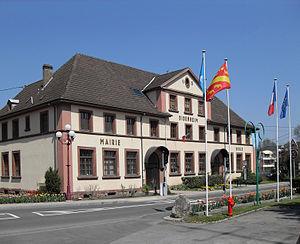
La mairie-école de Didenheim
Didenheim est un quartier de la banlieue de Mulhouse situé dans la commune française de Brunstatt-Didenheim.